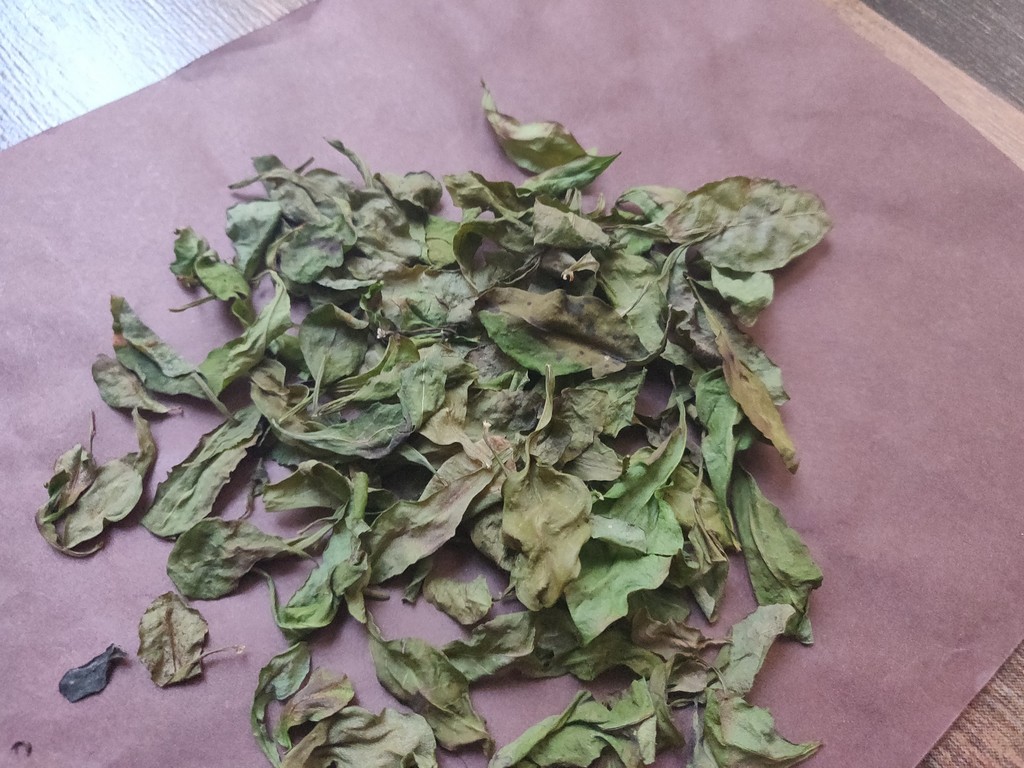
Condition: Dried
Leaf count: multiple
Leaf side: unknown